Cyclops (play)

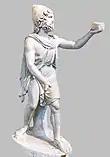
Odysseus offering wine to Polyphemus

Euripides is not the only ancient dramatist who wrote a Cyclops satyr play. Aristias of the early fifth century did also. But "Cyclops" is apparently the only thing which Euripides wrote with a particular Homeric foundation. Euripides' play combines the myth of Dionysus's capture by pirates with the episode in Homer's "Odyssey" of Odysseus' time with the cyclops Polyphemus. Into this scenario Euripides thrust Silenus and the satyrs, comic characters.